Antonio Casal

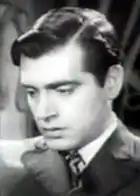

Antonio Casal Rivadulla (10 June 1910 – 11 February 1974) was a Spanish film actor who appeared in over 50 films between 1941 and his death in 1974.